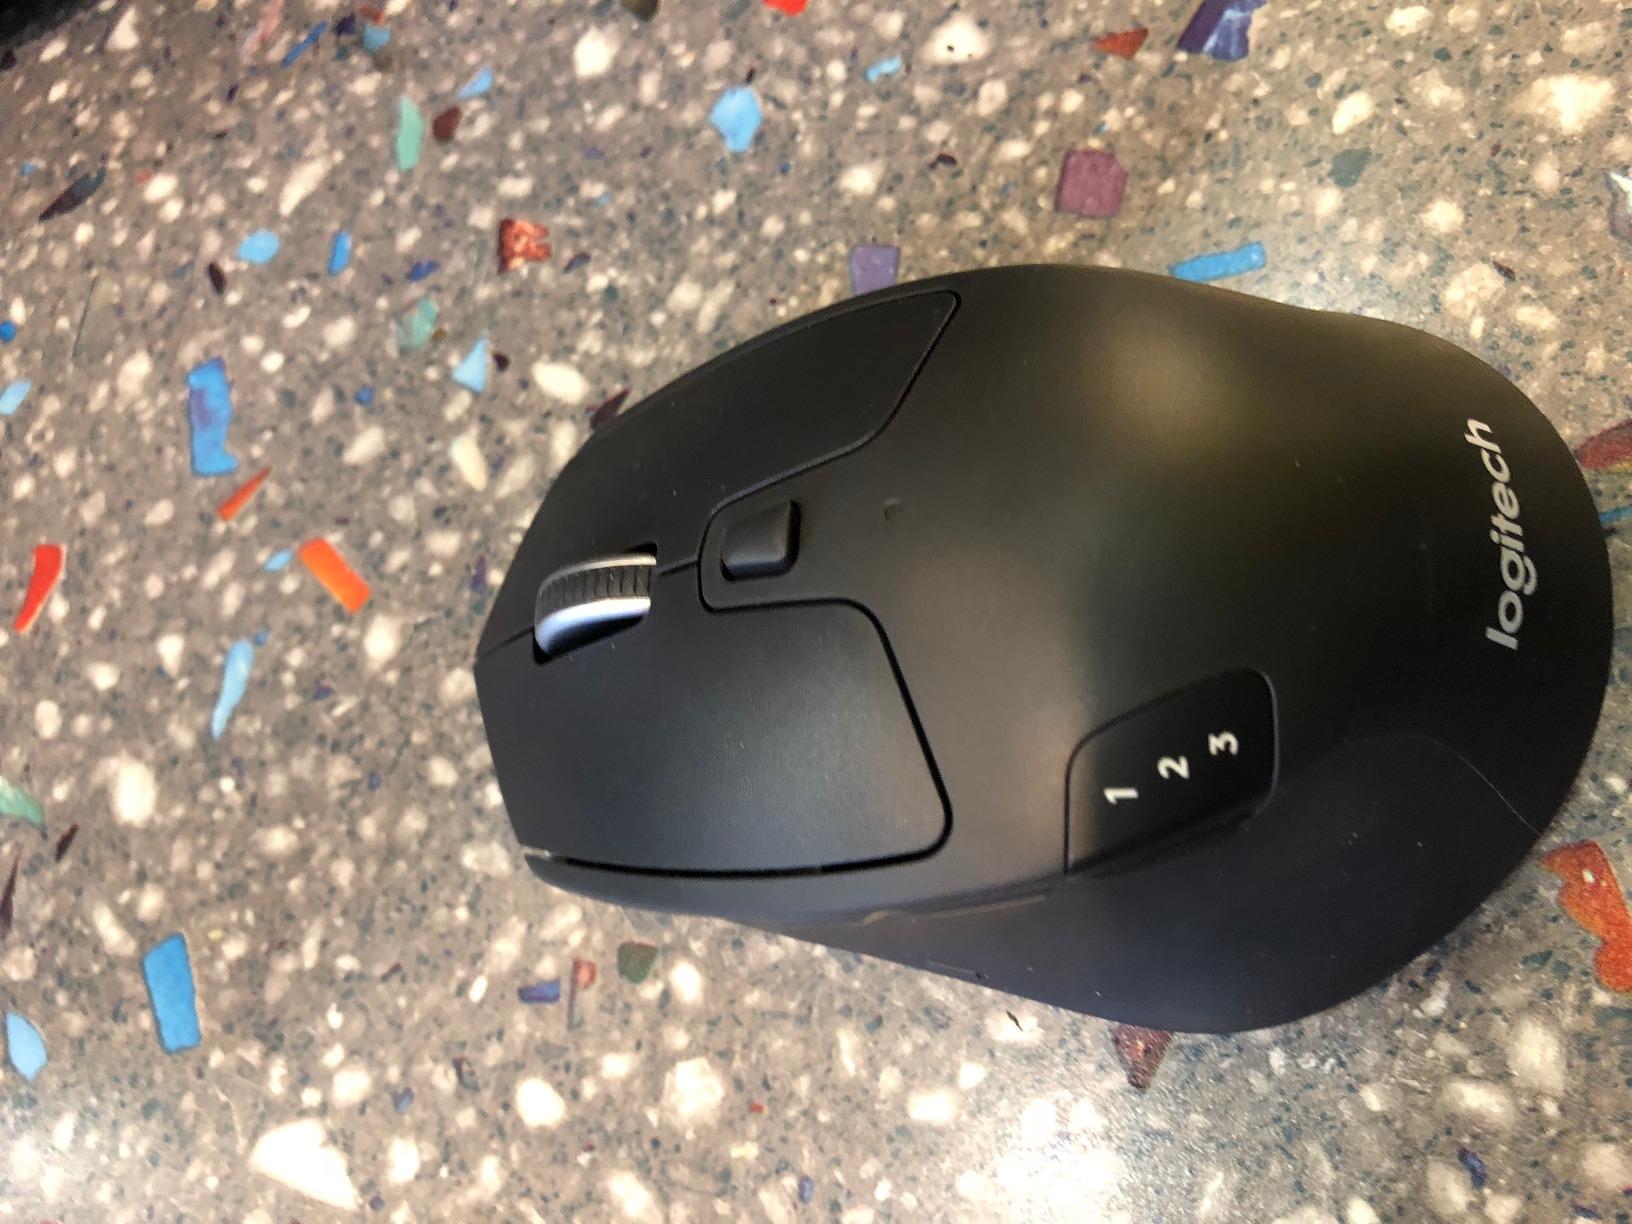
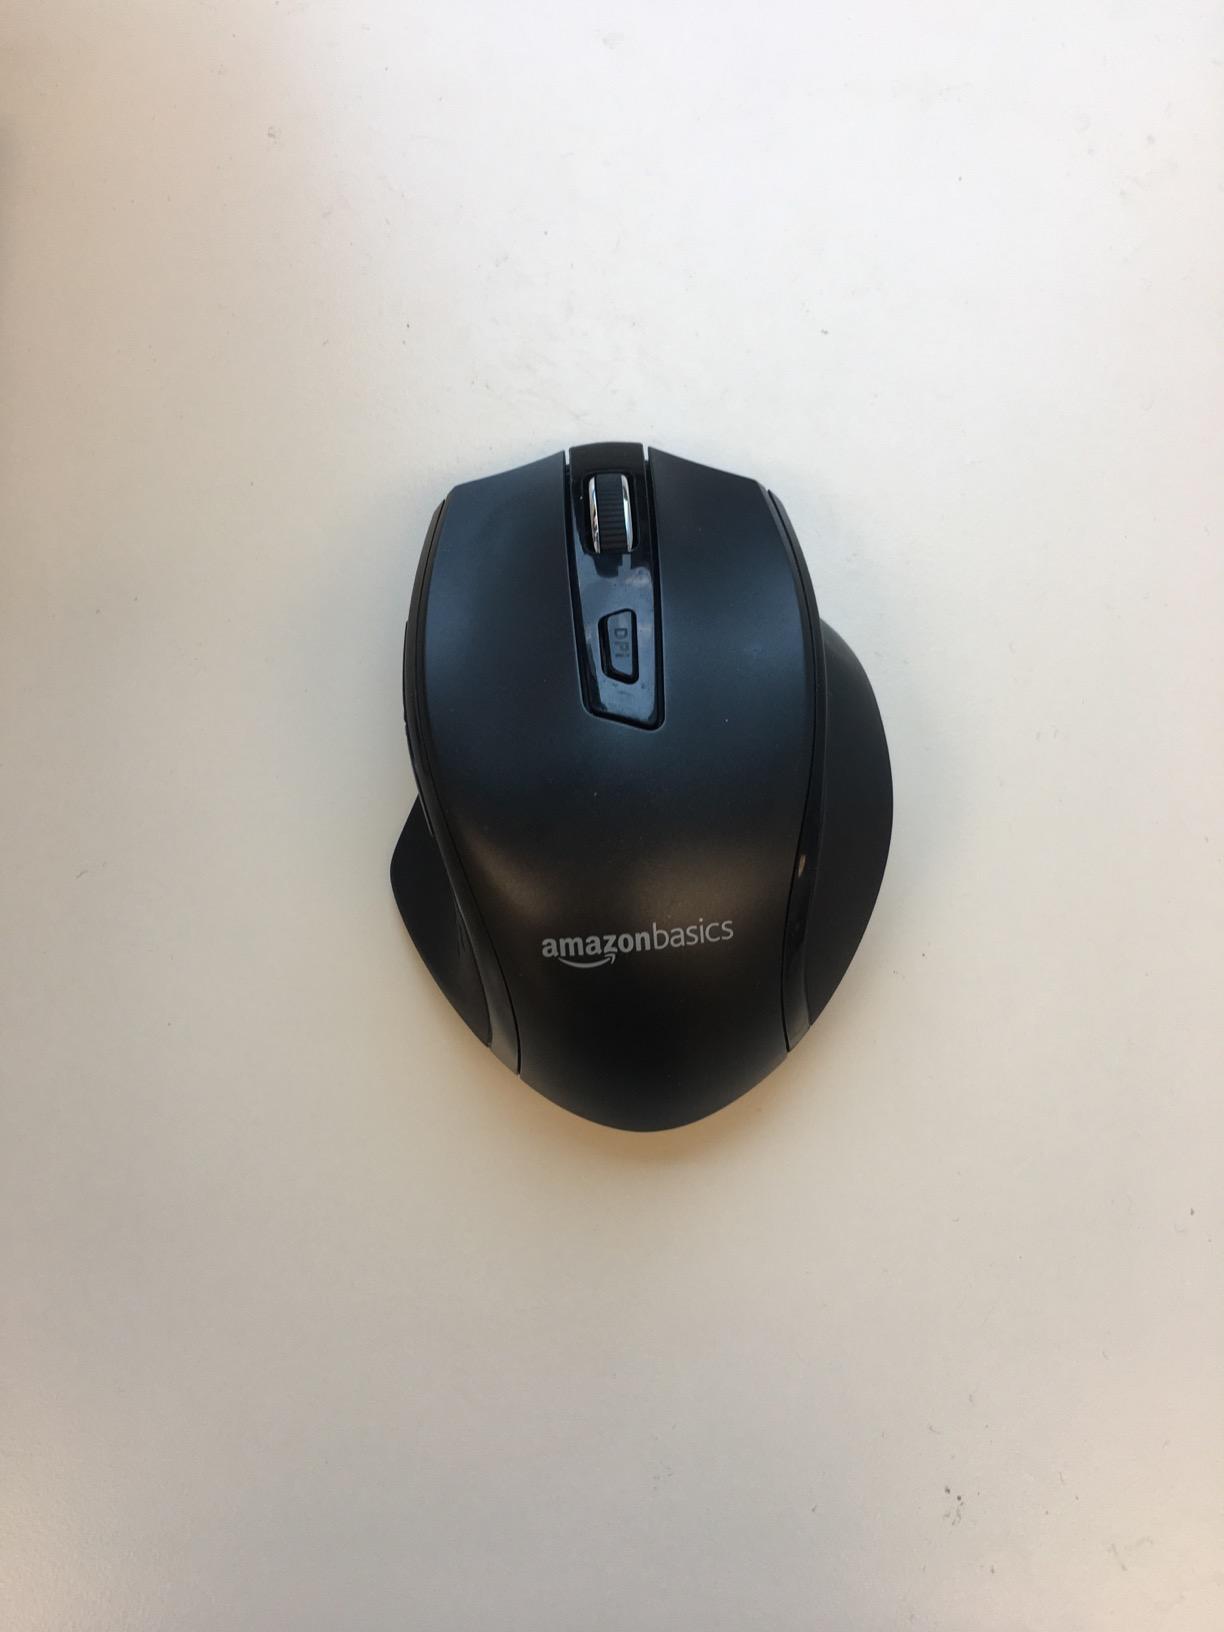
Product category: mouse
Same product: no